22nd Mountain Infantry Division (Poland)

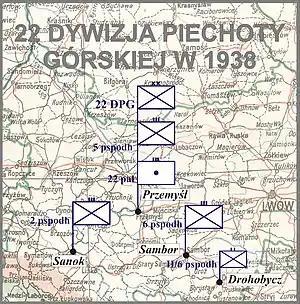
22 DP w 1938

The 22nd Mountain Infantry Division (22 DPG) was a pre-war unit of the Polish Army. It was one of two mountain infantry divisions of Poland to fight against the Invasion of Poland of 1939. Currently its traditions are continued by the 21st Podhale Rifle Brigade. Until 1939 the unit was commanded by Col. Leopold Engel-Ragis and was stationed in and around the towns of Sanok, Przemyśl and Sambor.